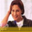
Label: woman